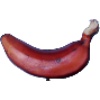
Label: red_banana